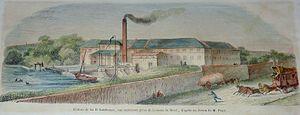
La Société Linière de Landerneau (gravure de Constant Puyo datant probablement des environs de 1880)
Landerneau [lɑ̃dɛʁno] est une commune du département du Finistère, dans la région Bretagne, en France. Ses habitants, les Landernéens et les Landernéennes, étaient au nombre de 15 781 au recensement de 2017, ce qui faisait de Landerneau la quatrième ville du département.